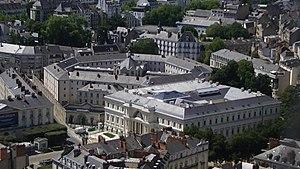
La fusillade du 11 novembre 1984 à Châteaubriant est un crime raciste et xénophobe ayant eu lieu dans le département de la Loire-Atlantique.
L'hôtel Radisson Blu est un hôtel haut de gamme classé 4 étoiles, aménagé dans l'ancien palais de justice de Nantes situé place Aristide-Briand. Il est géré par le groupe hôtelier américain Carlson Rezidor Hotel Group et comporte 142 chambres de grand standing.